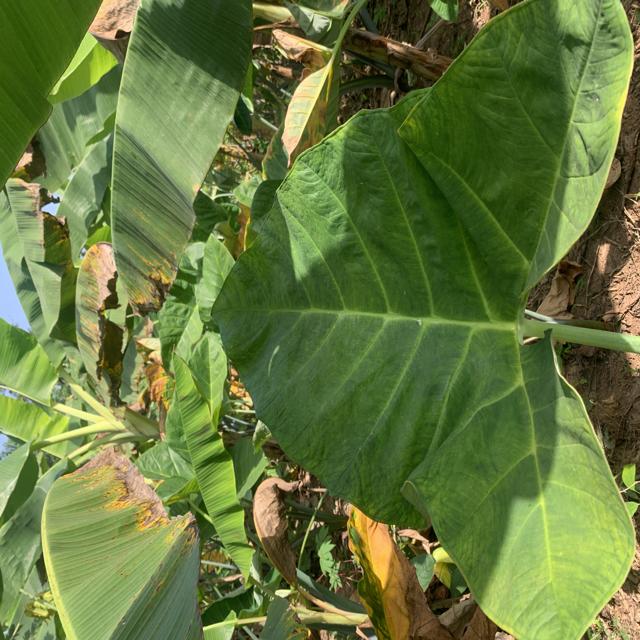
Label: Healthy